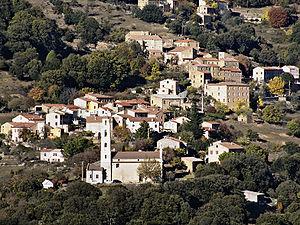
Olmi-Cappella est une commune française située dans la circonscription départementale de la Haute-Corse et le territoire de la collectivité de Corse. Elle appartient à l'ancienne piève de Giussani.